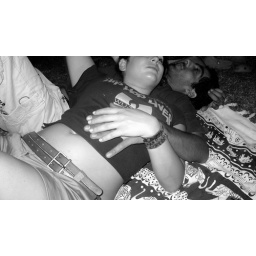
black & white in black & white